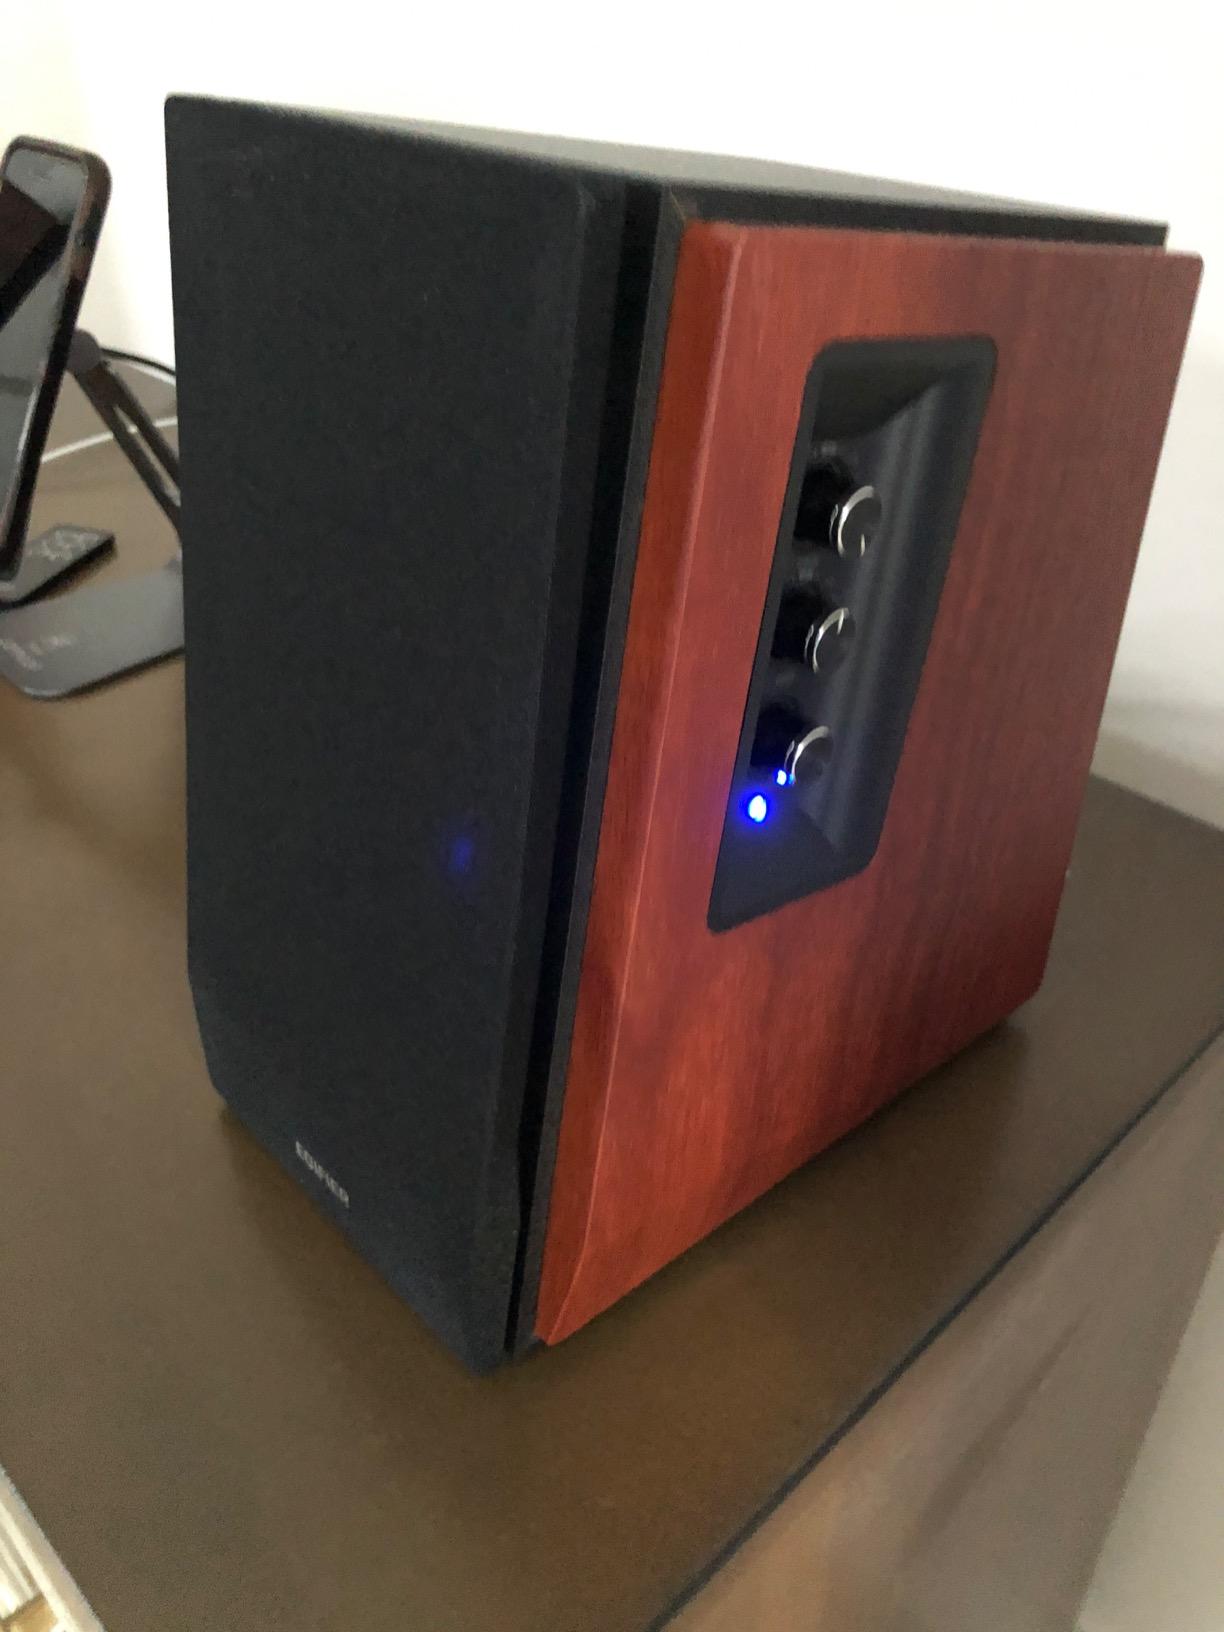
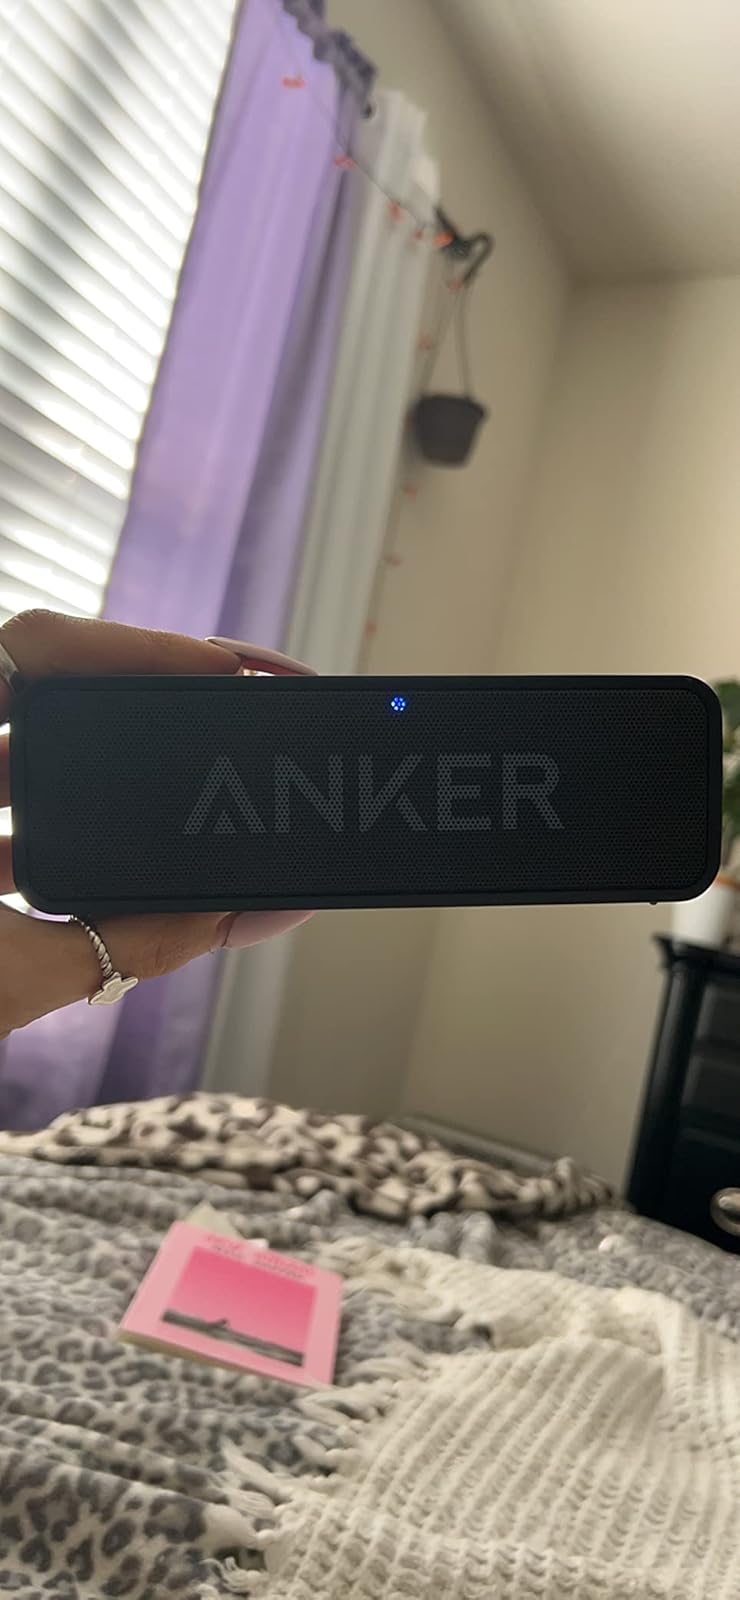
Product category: speaker
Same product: no